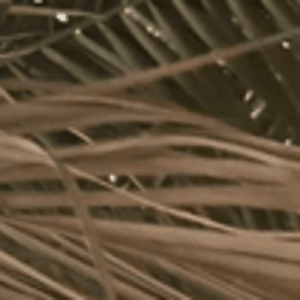
Label: Magnesium Deficiency